Aswang (1994 film)

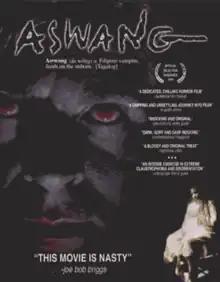
DVD cover artwork for the film

Aswang, also called The Unearthing, is a 1994 American horror film directed and written by Wrye Martin and Barry Poltermann. It is based on the mythical creature that feeds on the unborn in Philippine folklore, with the screenplay written following a story telling session by Frank L. Anderson, who was a friend of the filmmakers. The movie was written by amateur directors Wyre Martin and Barry Poltermann and shot with a low budget, while actors were paid just $50 a day with the expectation they would receive a cut of any future profit. Many of the actors were cast from Milwaukee theater group Theatre X, most of whom had never acted in a film before.